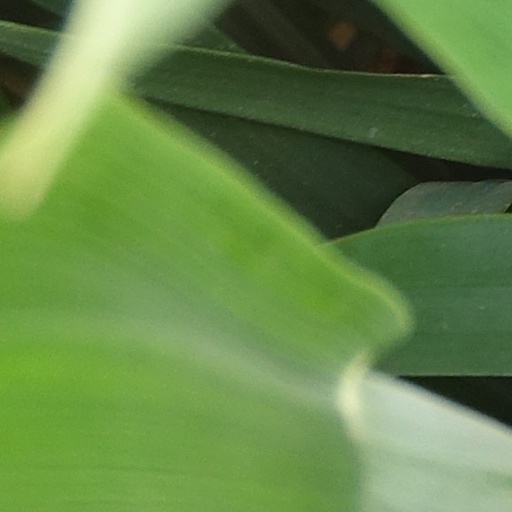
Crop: wheat